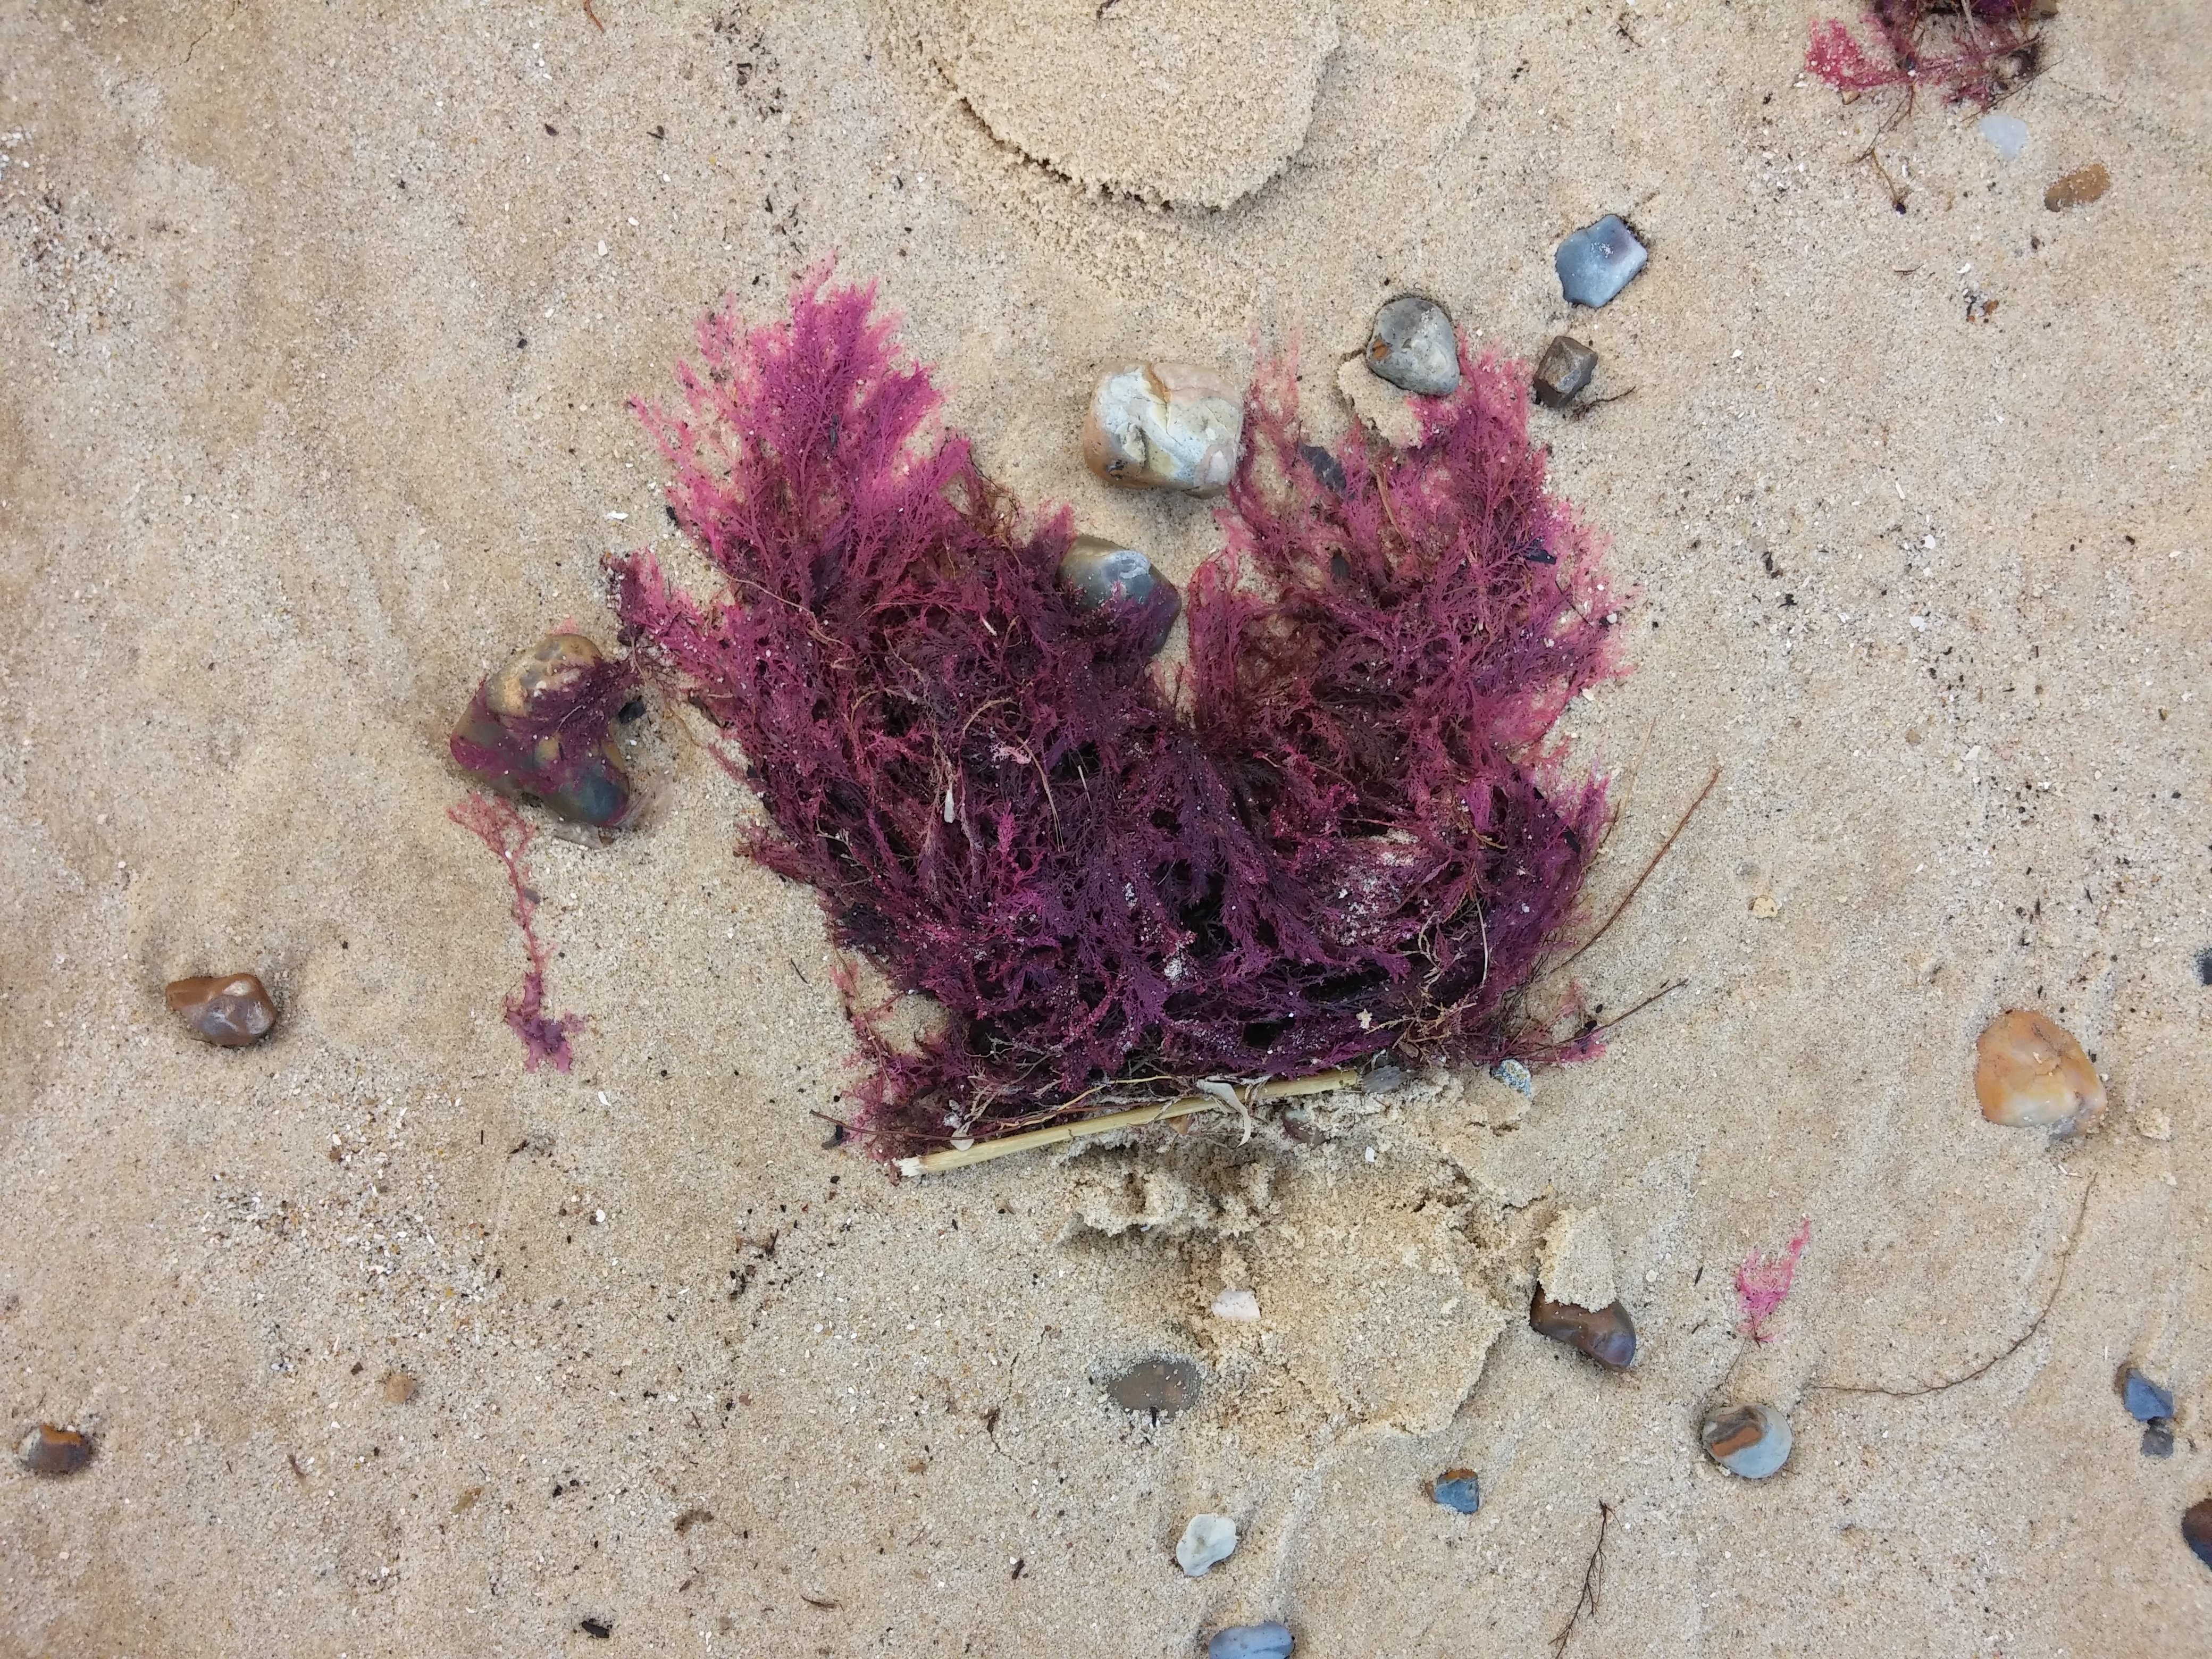
beach, sand, biology, seaweed, material, coral, invertebrate, marine biology, marine invertebrates